Culture of Iran

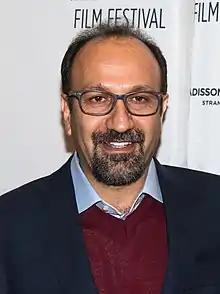
Asghar Farhadi, two-time Academy Award winner and a prominent filmmaker in the 21st century

Iran's official New Year begins with Nowruz, an ancient Iranian tradition celebrated annually on the vernal equinox and described as the "Persian New Year". It was registered on the UNESCO's list of Masterpieces of the Oral and Intangible Heritage of Humanity in 2009. On the eve of the last Wednesday of the preceding year, as a prelude to Nowruz, the ancient festival of بārڑanbe Suri celebrates Ātar ("fire") by performing rituals such as jumping over bonfires and lighting fireworks.